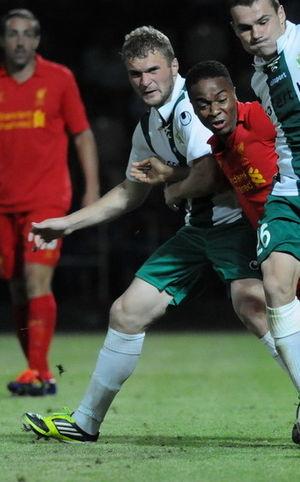
Sergueï Sergueïévitch Matveïtchik ou Siarheï Siarheïévitch Matsveïtchyk est un footballeur international biélorusse né le 5 juin 1988 à Jlobine. Il évolue au poste de défenseur au Chakhtior Salihorsk.